Eglinton Country Park

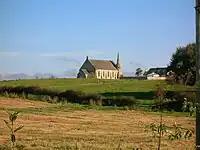

In the Chapelholms wood the 1938 map marks a hydraulic ram and cistern in a bend of the Lugton Water close to one of the old Fergushill collieries. Hydraulic rams harnesses the flow or current force of water to pump a portion of the water being used to power the pump to a point higher than where the water originally started. Rams were often used in remote locations, since it requires no outside source of power other than the kinetic energy of falling water.